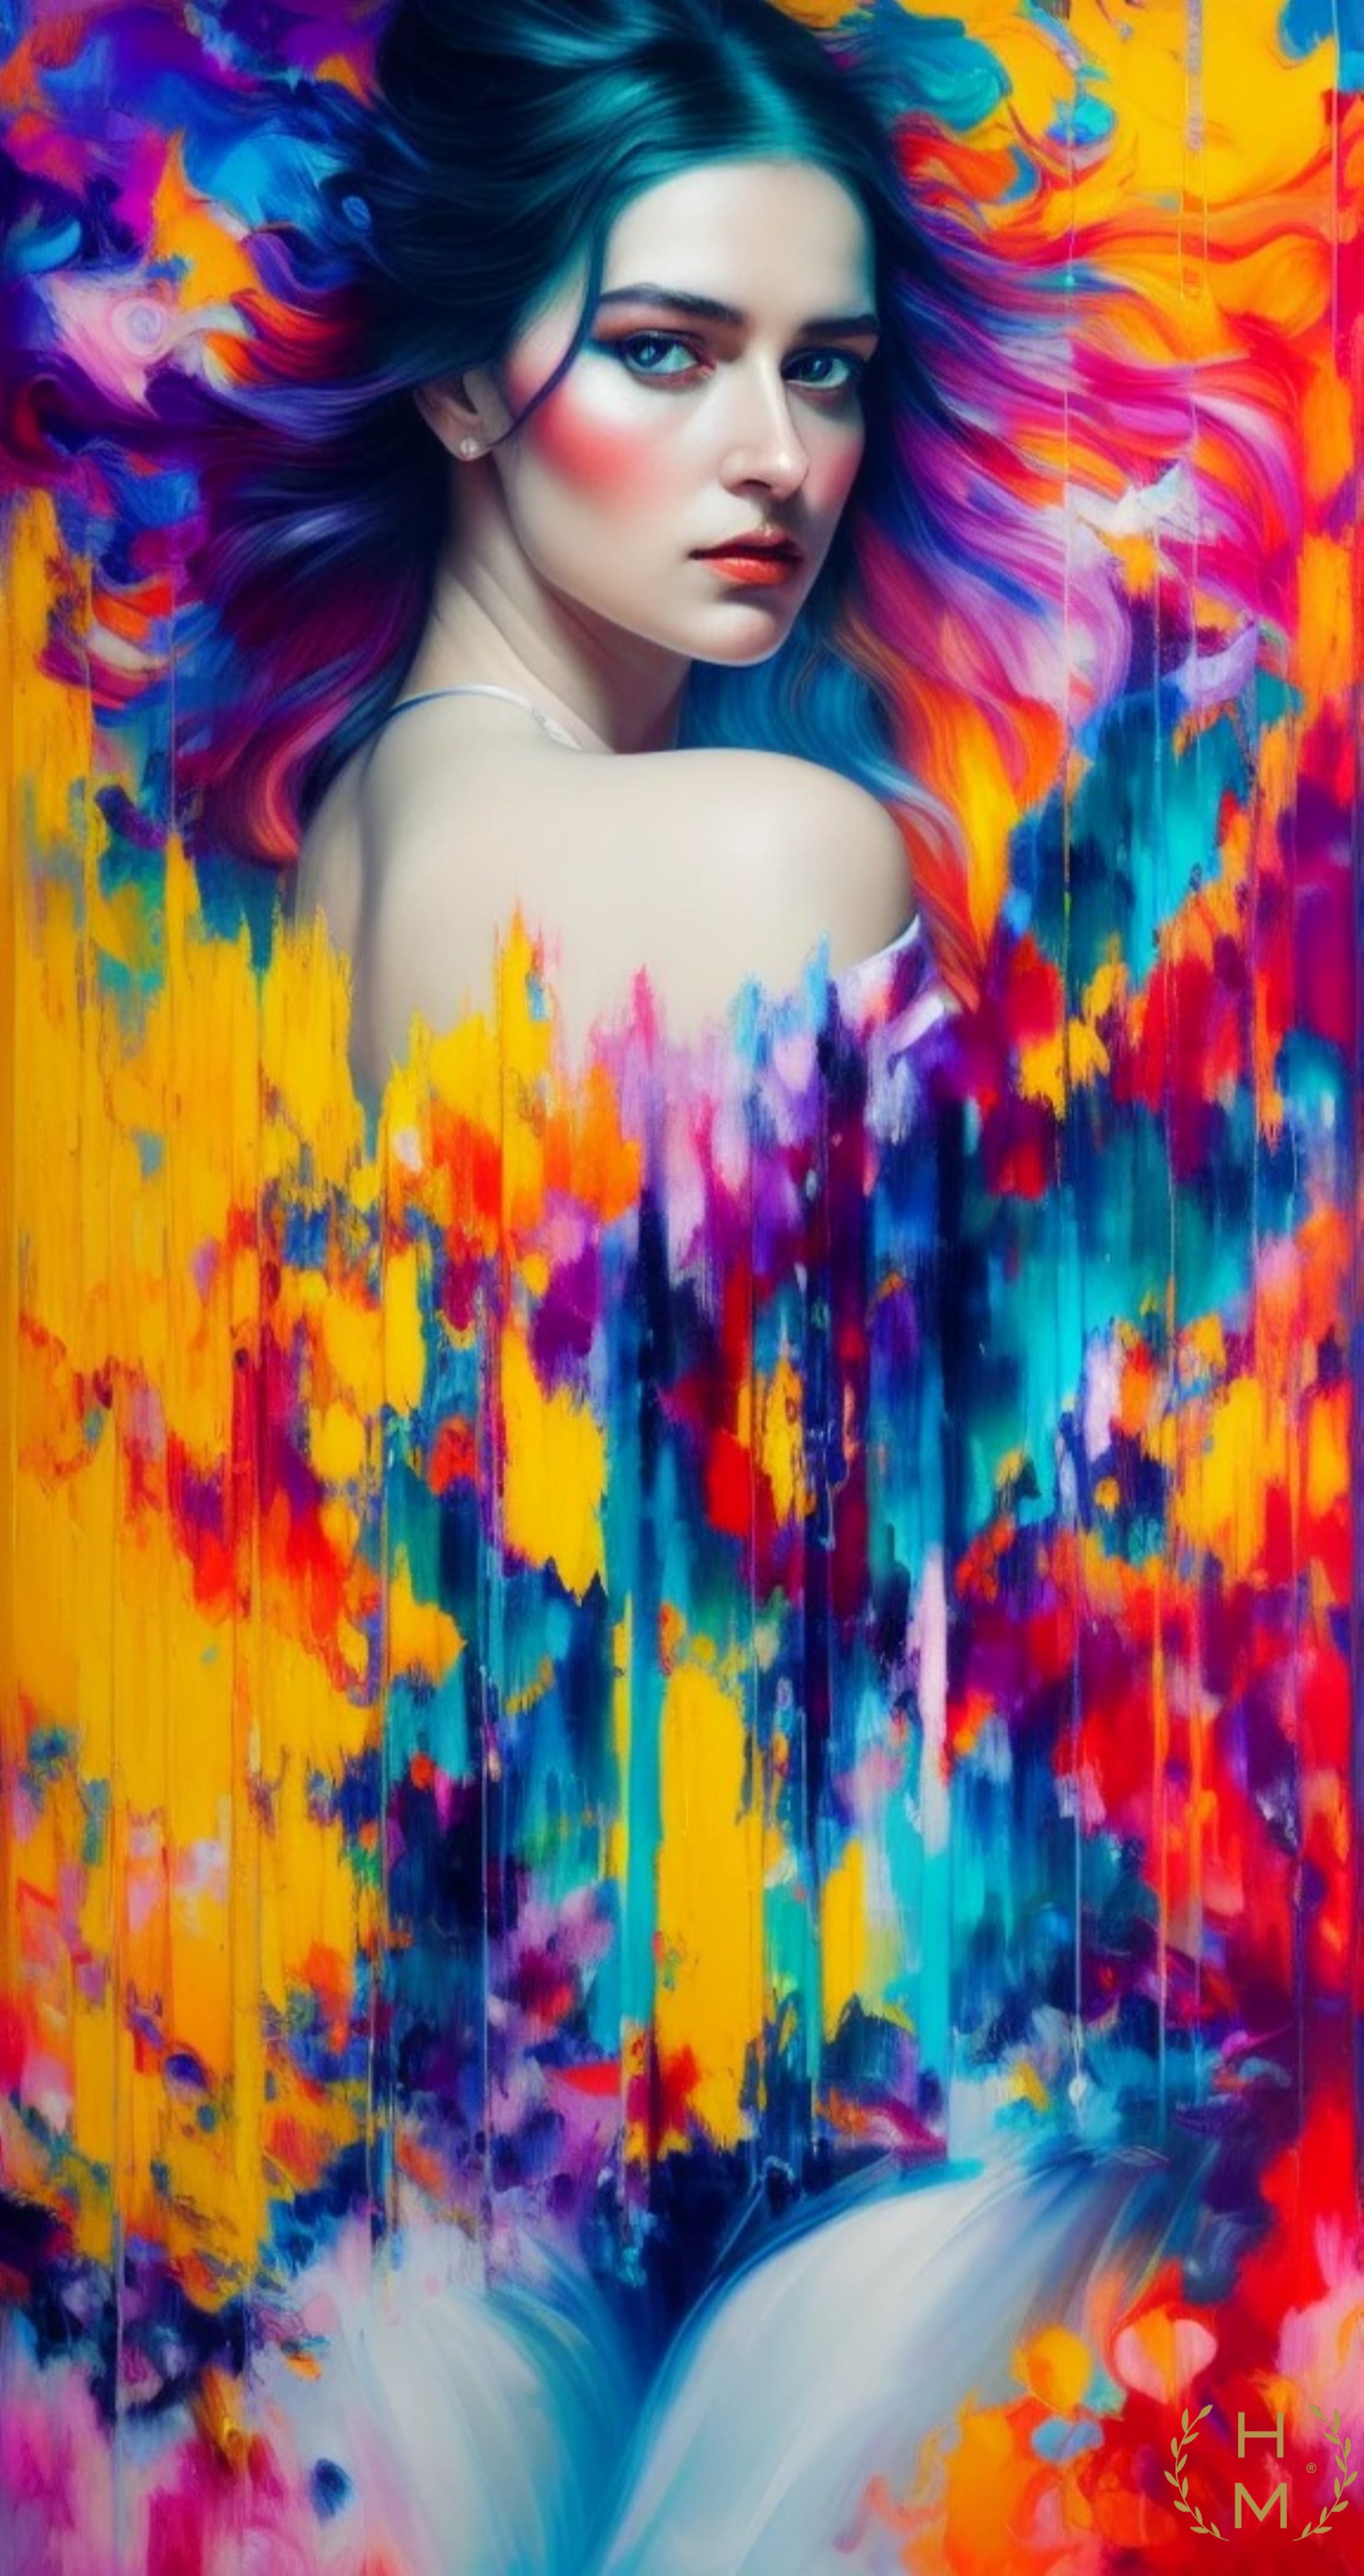
painting, art, artist, artwork, drawing, contemporary art, photography, illustration, paint, love, design, sketch, fine art, abstract art, creative, abstract, acrylic painting, nature, watercolor, art gallery, oil painting, gallery, modern art, abstract painting, digital art, contemporary painting, art collector, style, girl, woman, fashion, mort, Colorfulness, blue, eyelash, red, magenta, lipstick, beauty, flash photography, electric blue, People in nature, visual arts, pattern, graphics, graphic design, font, fictional character, collage, portrait photography, photomontage